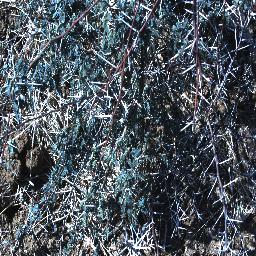
Label: prickly_acacia